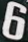
Number: 6